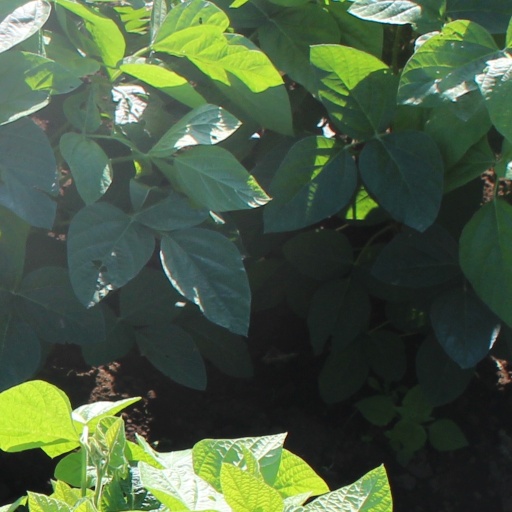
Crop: soybean